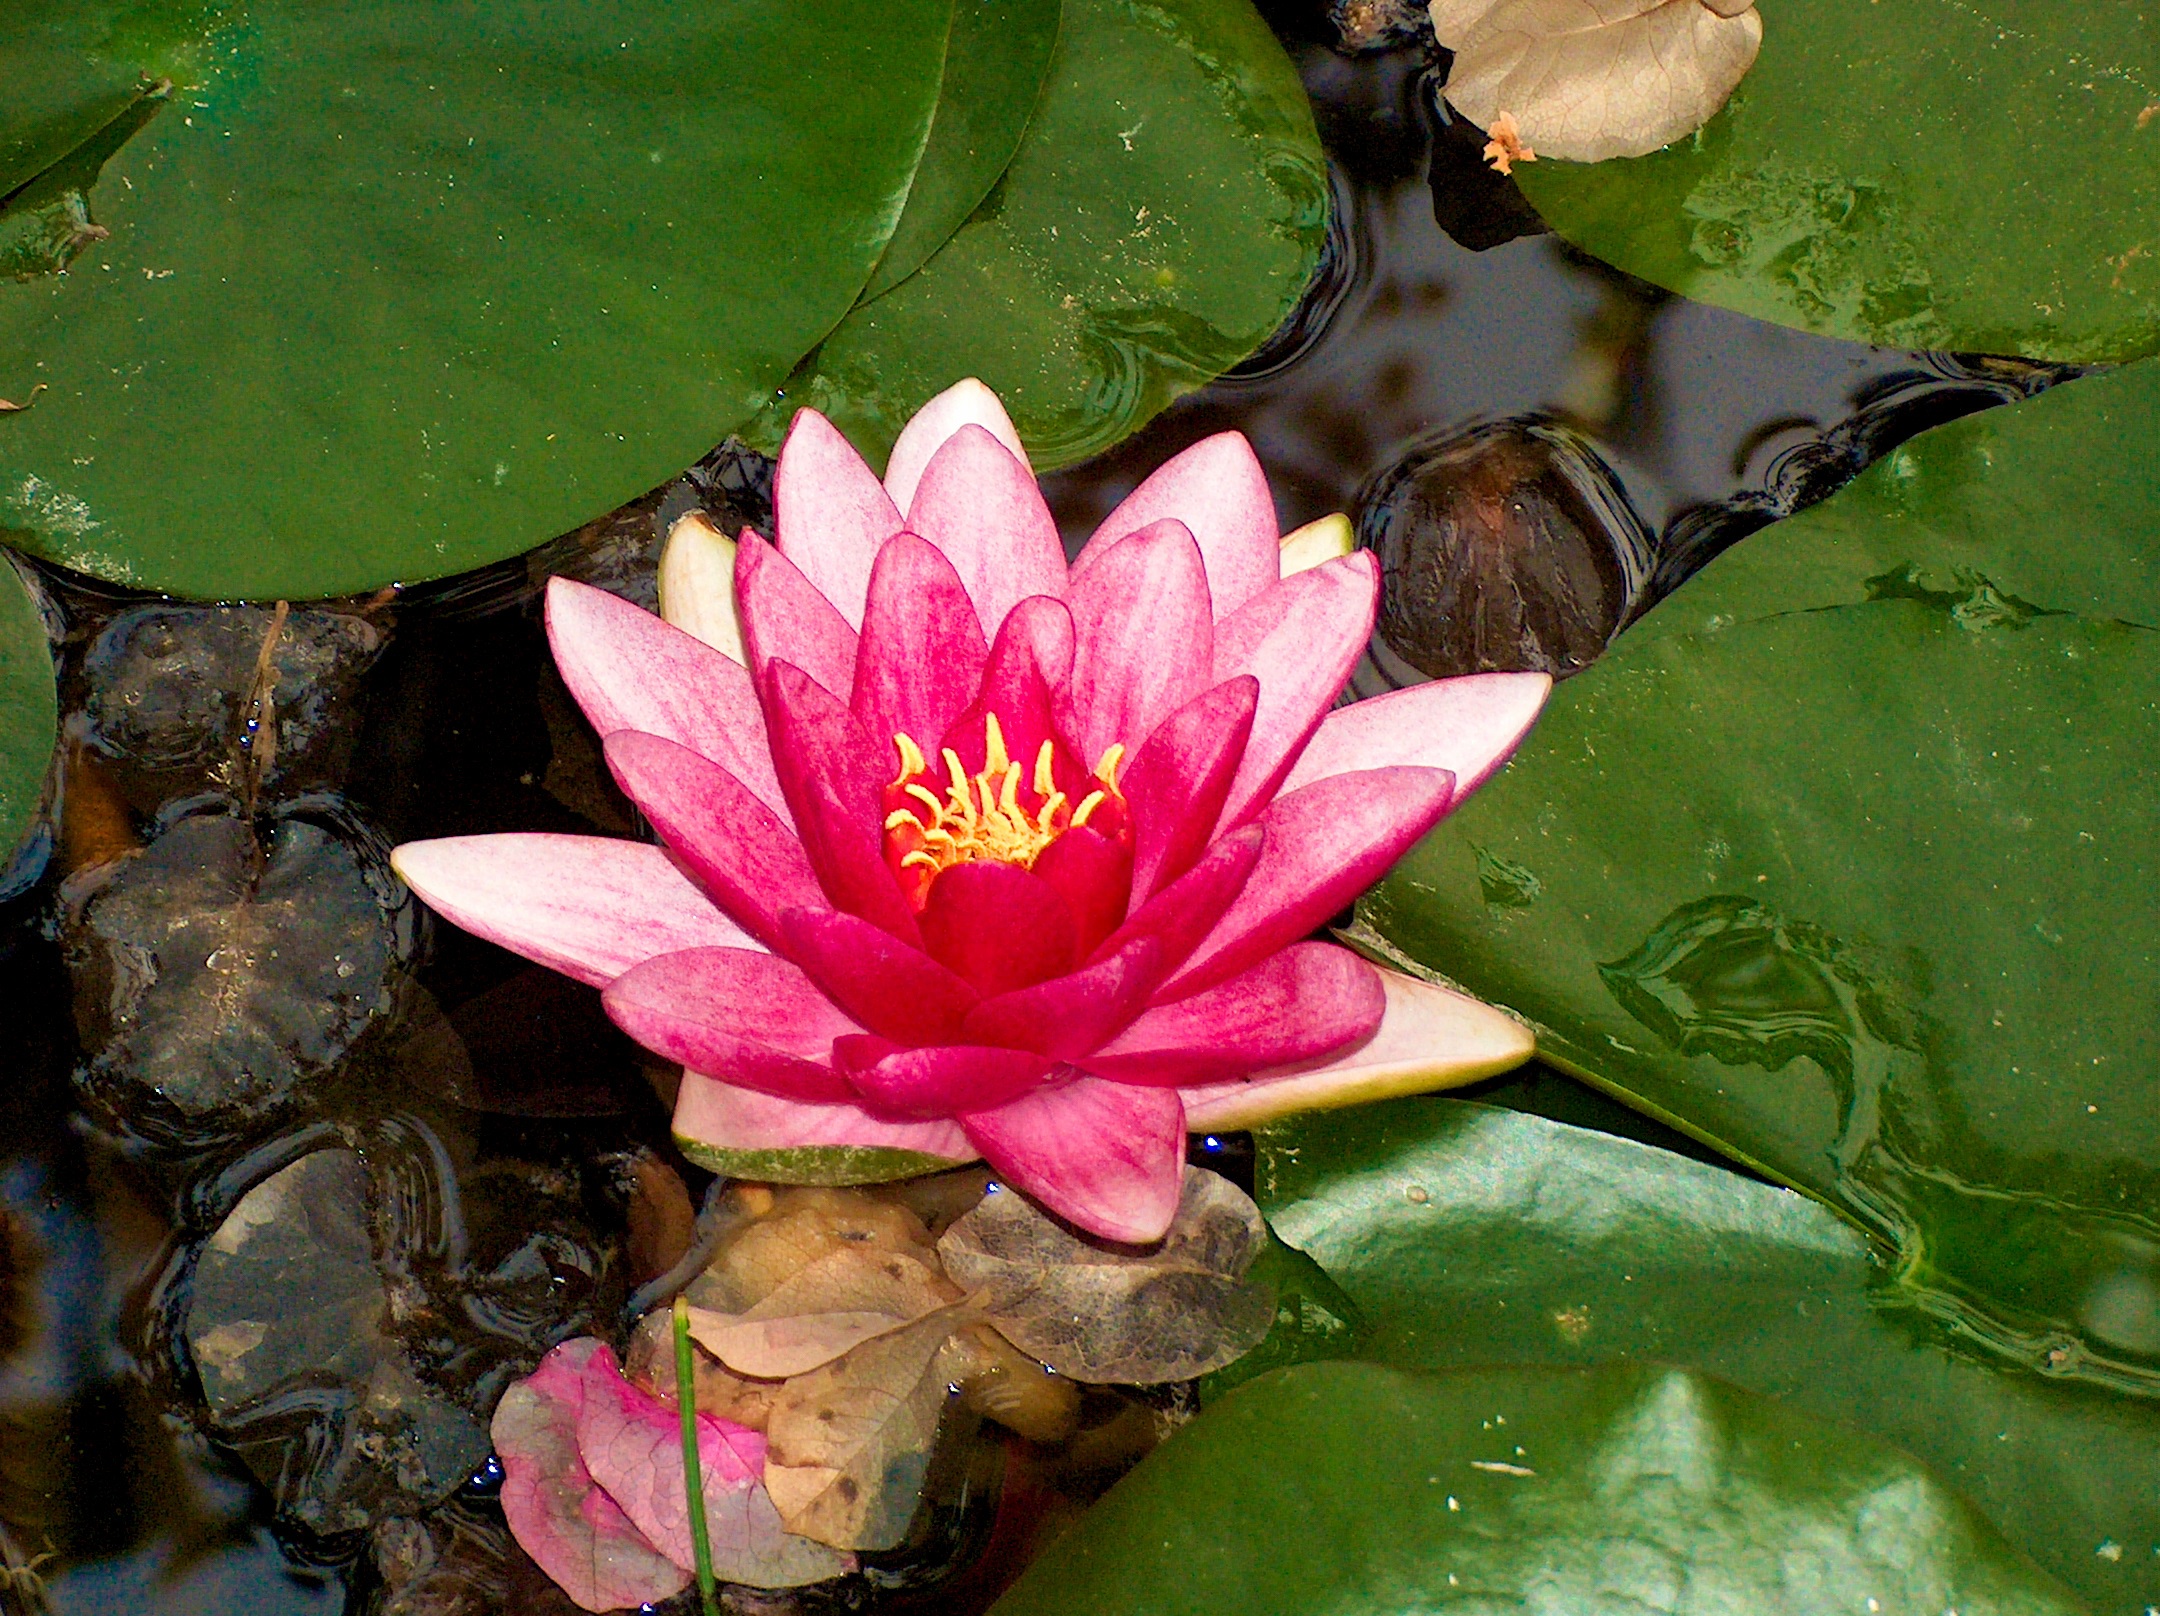
nature, blossom, plant, leaf, flower, petal, pond, botany, garden, aquatic plant, flora, water lily, flowering plant, land plant